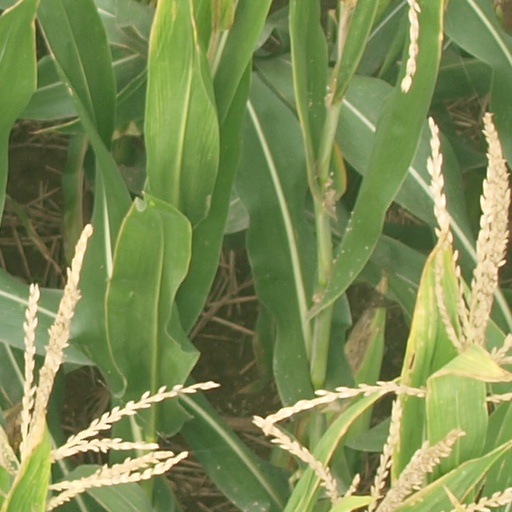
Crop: maize; corn